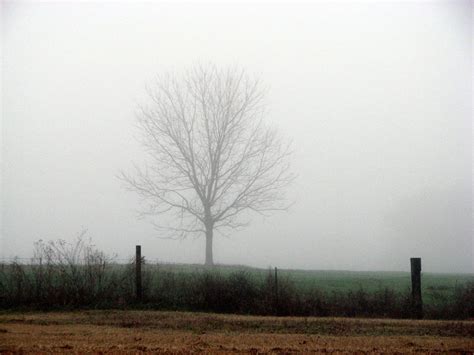
Weather: foggy or hazy